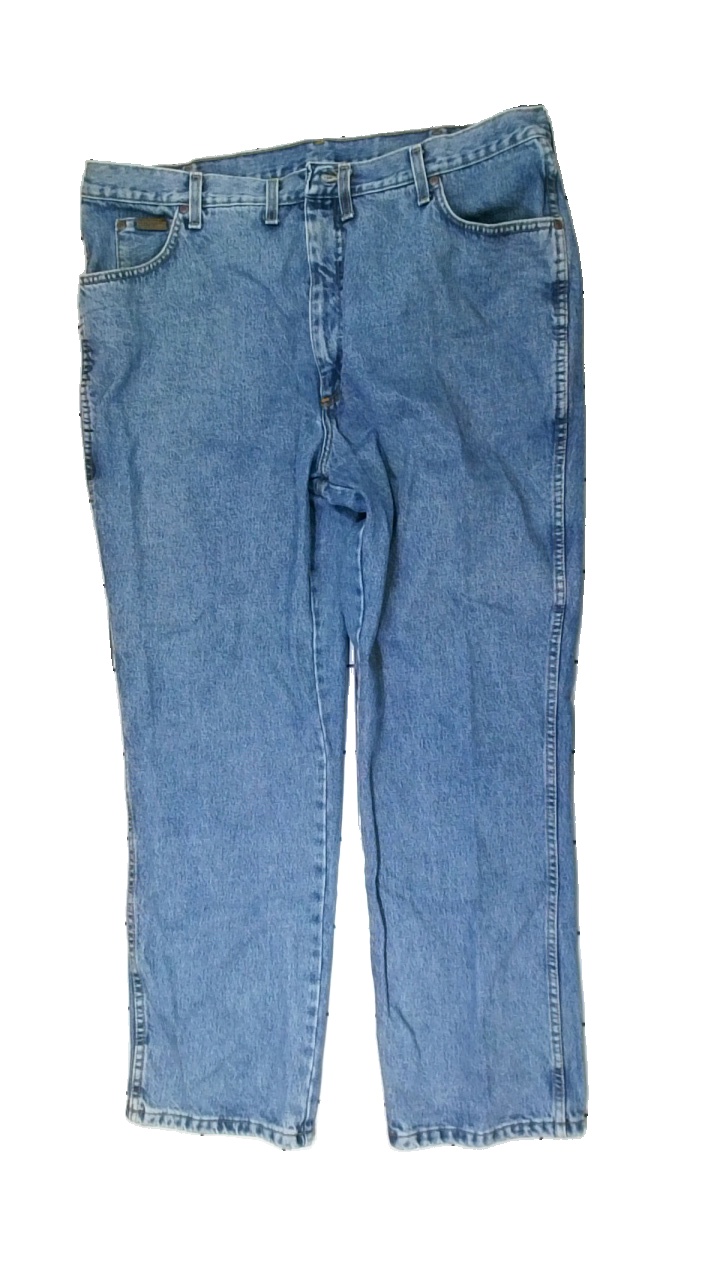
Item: Jeans (Men)
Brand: Wrangler
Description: blåa jeans i bra skick
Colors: Blue
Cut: Regular
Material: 100% cotton
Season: All
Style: Denim
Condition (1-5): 5
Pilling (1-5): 5
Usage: Reuse
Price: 100-150